Horace O. Moss House

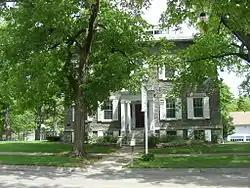
Horace O. Moss House, May 2009

Horace O. Moss House, also known as Preferred Manor, is a historic home located at New Berlin in Chenango County, New York. It was built in 1831 and is a 2-story, five-by-five-bay, fieldstone house with a 1-story frame addition and truncated hip roof with central belvedere. It was reportedly designed by Richard Upjohn and features an elegant Federal period interior. It is located in the New Berlin Historic District.